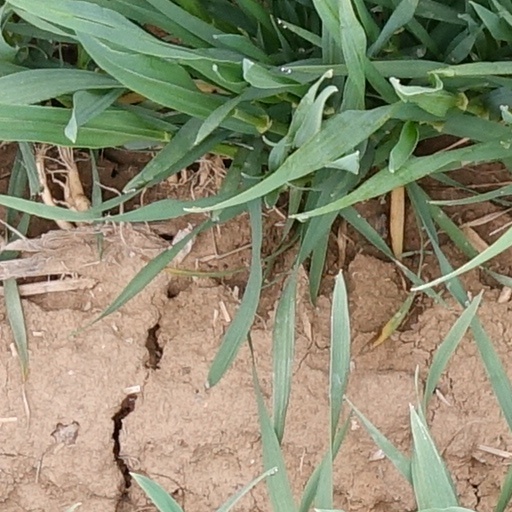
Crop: wheat